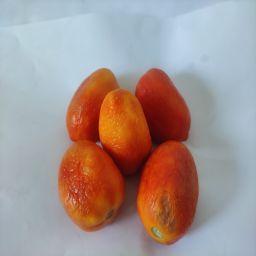
Crop: Tomato
Quality: Old